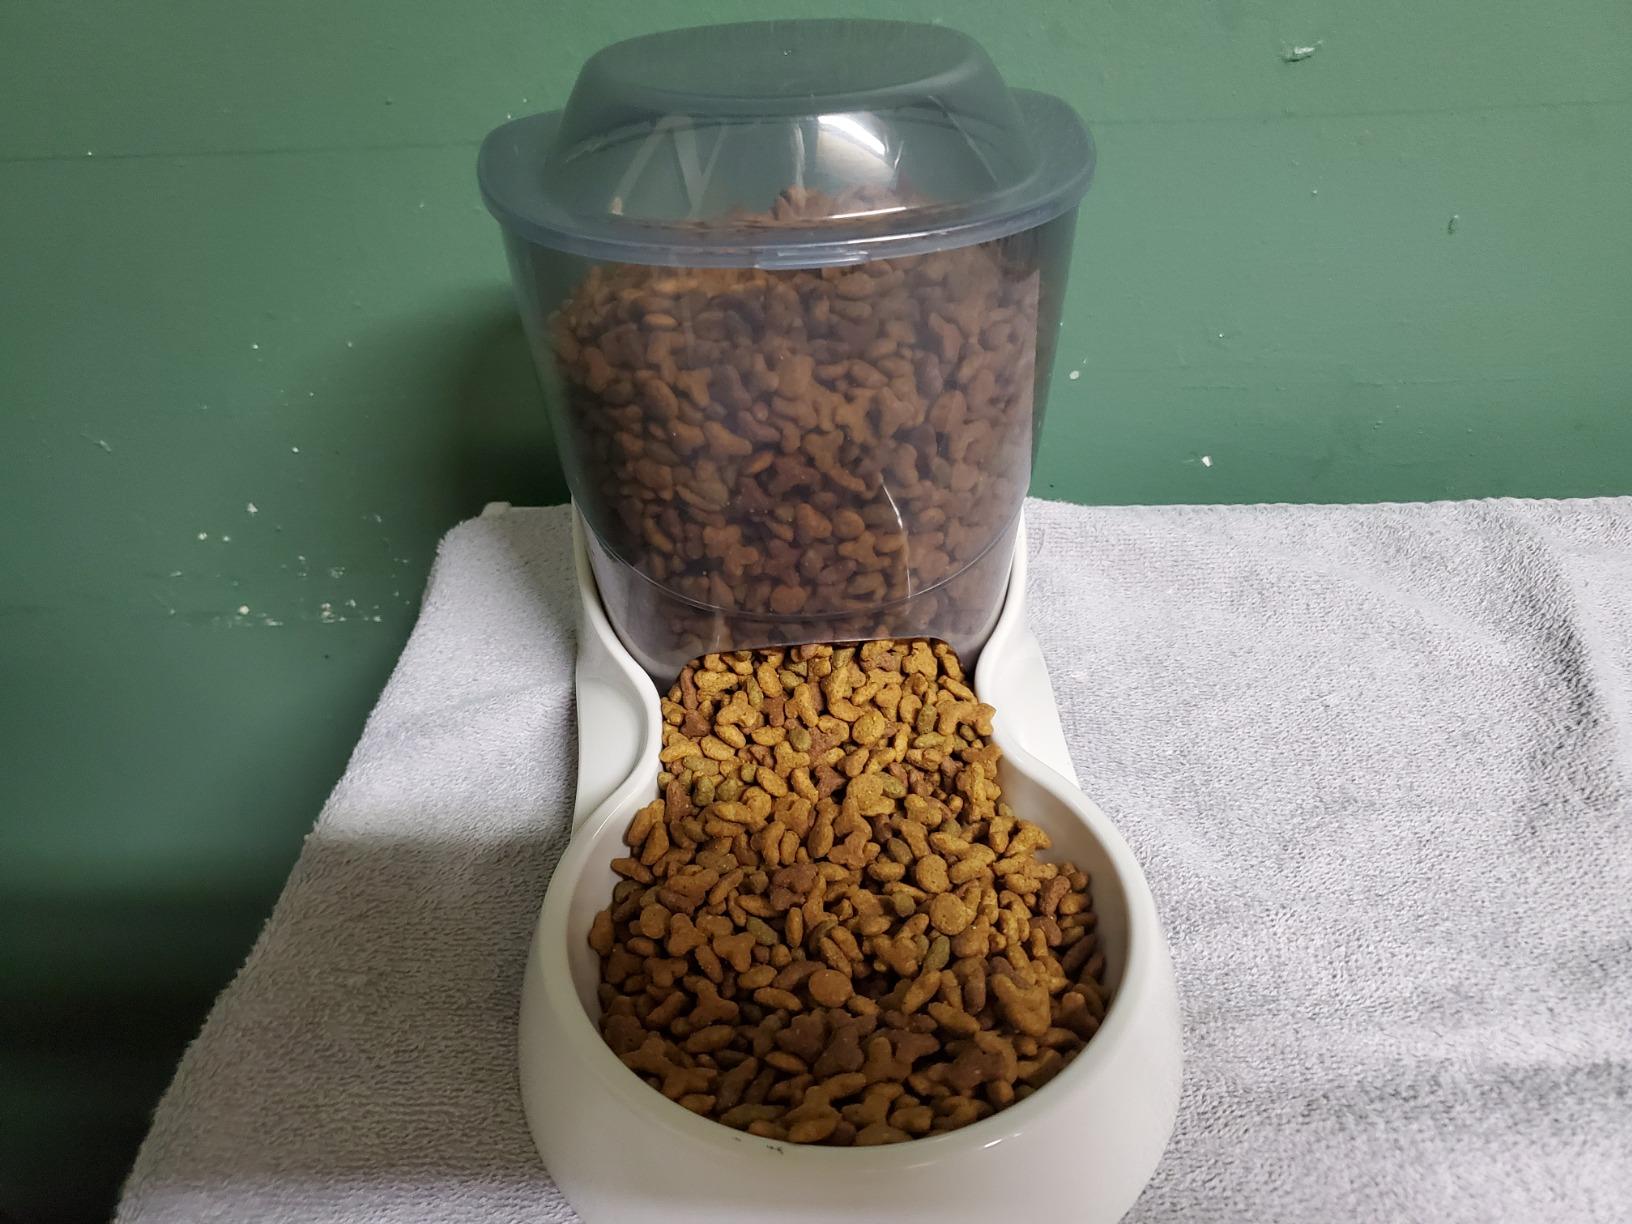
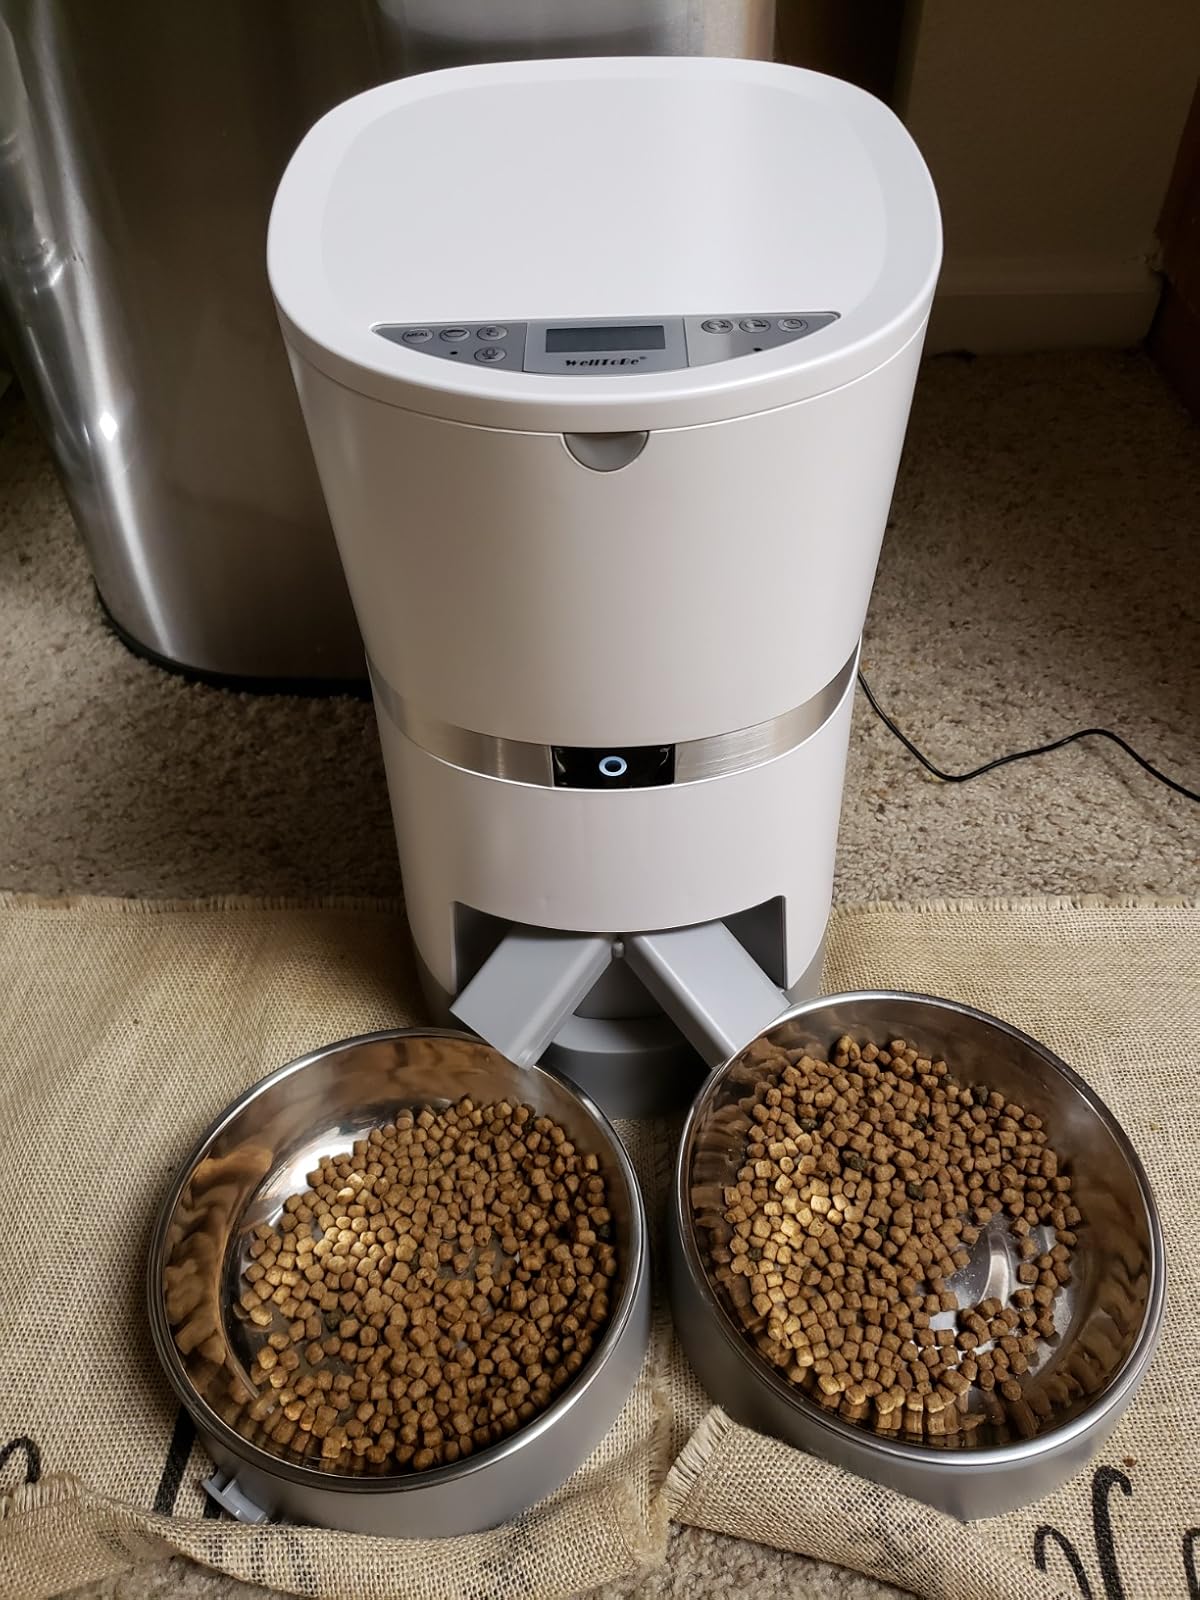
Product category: items_feeder
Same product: no